Queen's Westminsters

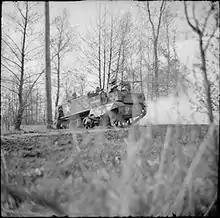
Universal Carrier of the 12th (Queen's Westminsters) Battalion, King's Royal Rifle Corps with Browning machine gun in action against a German MG position, the Netherlands, 2 April 1945.

On the outbreak of the First World War the battalion was designated 1/16th (County of London) Battalion (Queen's Westminster Rifles). At this stage it was part of 4th London Brigade, part of the 2nd London Division. On mobilisation it moved to the Hemel Hempstead area. On 3 November 1914 it left the Division and landed at Le Havre. On 12 November 1914 it came under command of 18th Brigade in the 6th Division.